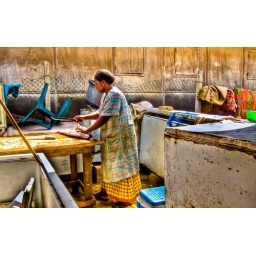
A woman fillets our grouper at a Ghanaian fish market in Tema. Single exposure tone map.